Stan Yates

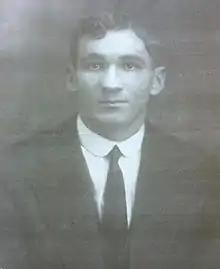
Yates in 1918

Stanley Lancelot Yates (6 June 1900 – 28 December 1980) was a former Australian rules footballer who played with Collingwood and Richmond in the Victorian Football League (VFL).